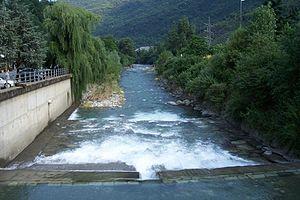
L'Oglio est une rivière italienne de 280 km de long, affluent de rive gauche du Pô, qui coule dans la région de Lombardie.